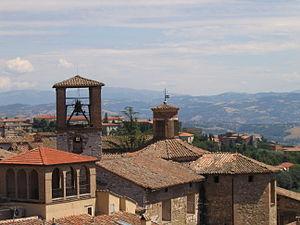
Le belvédère situé en haut de l'opidum offre un large panorama sur la plaine d'Ombrie. Photo personnelle